Nikon PC-E Nikkor 24mm f/3.5D ED

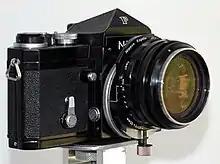
Nikon’s 1962 3.5 35mm PC Nikkor lens -- the world's first PC lens in the 35mm format -- on a Nikon F body

On October 19, 2016, Nikon introduced a wider-angle shift-tilt lens, the 19mm 4 Nikkor PC-E ED Lens. With similar features to the 24mm earlier lens, it has a bulbous protruding lens element needed to reach the 19mm angle.